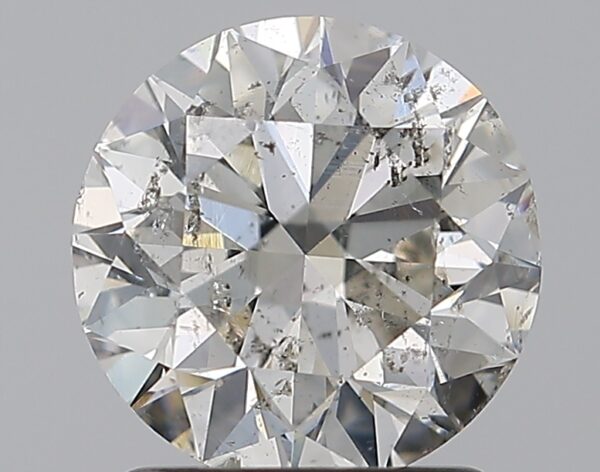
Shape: round
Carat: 1.5
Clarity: SI2
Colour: I
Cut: EX
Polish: EX
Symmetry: EX
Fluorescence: N
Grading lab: IGI
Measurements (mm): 7.21 x 7.15 x 4.57